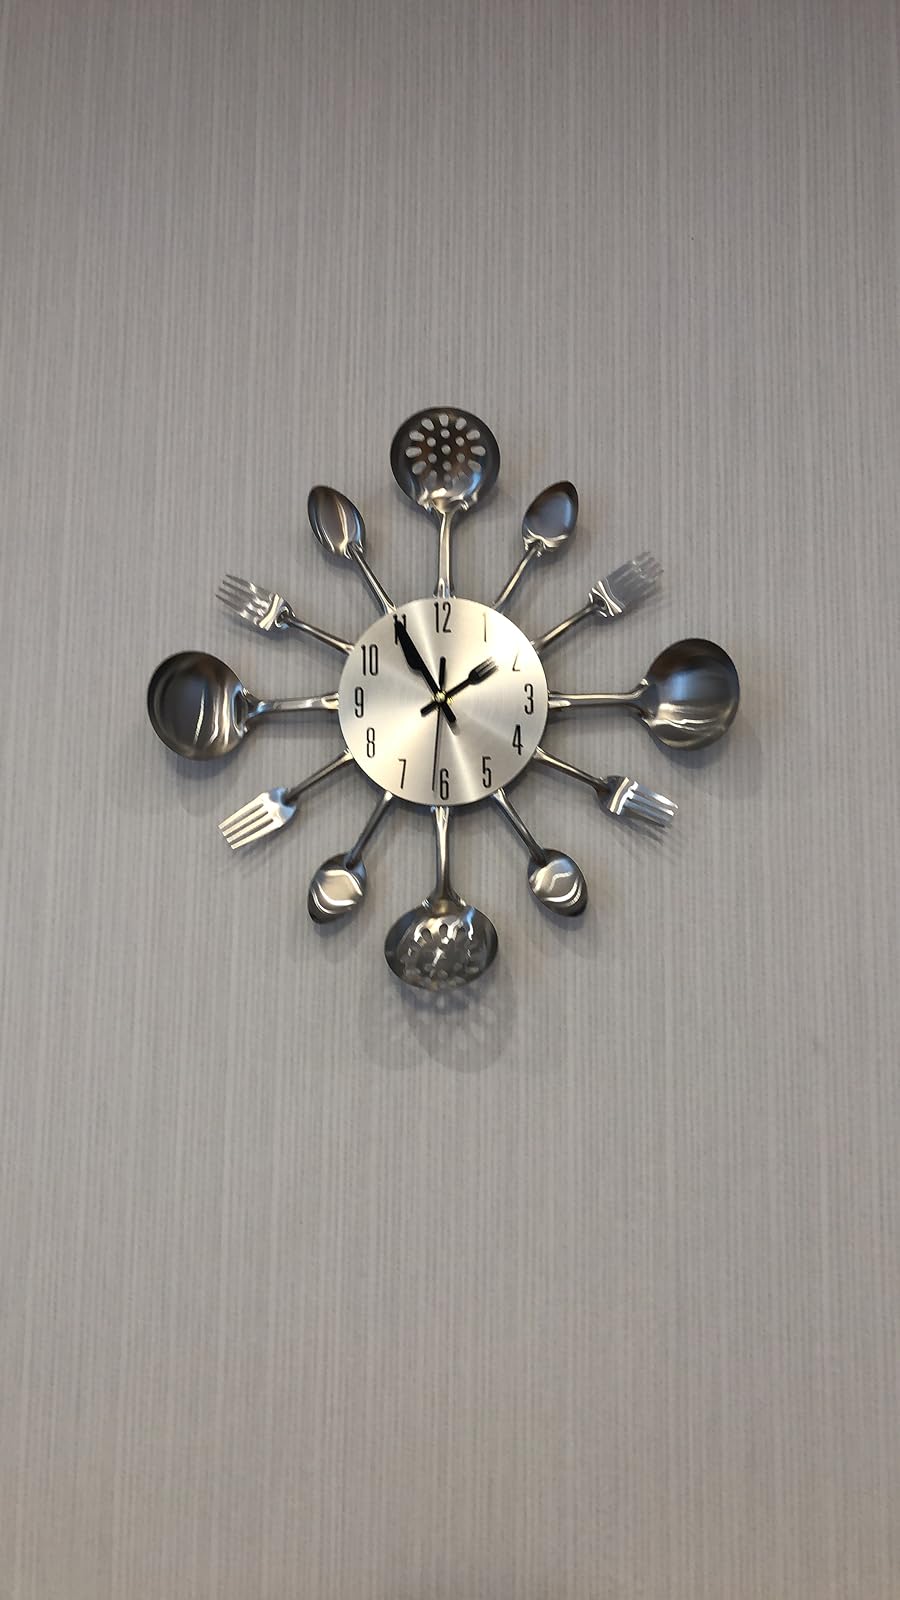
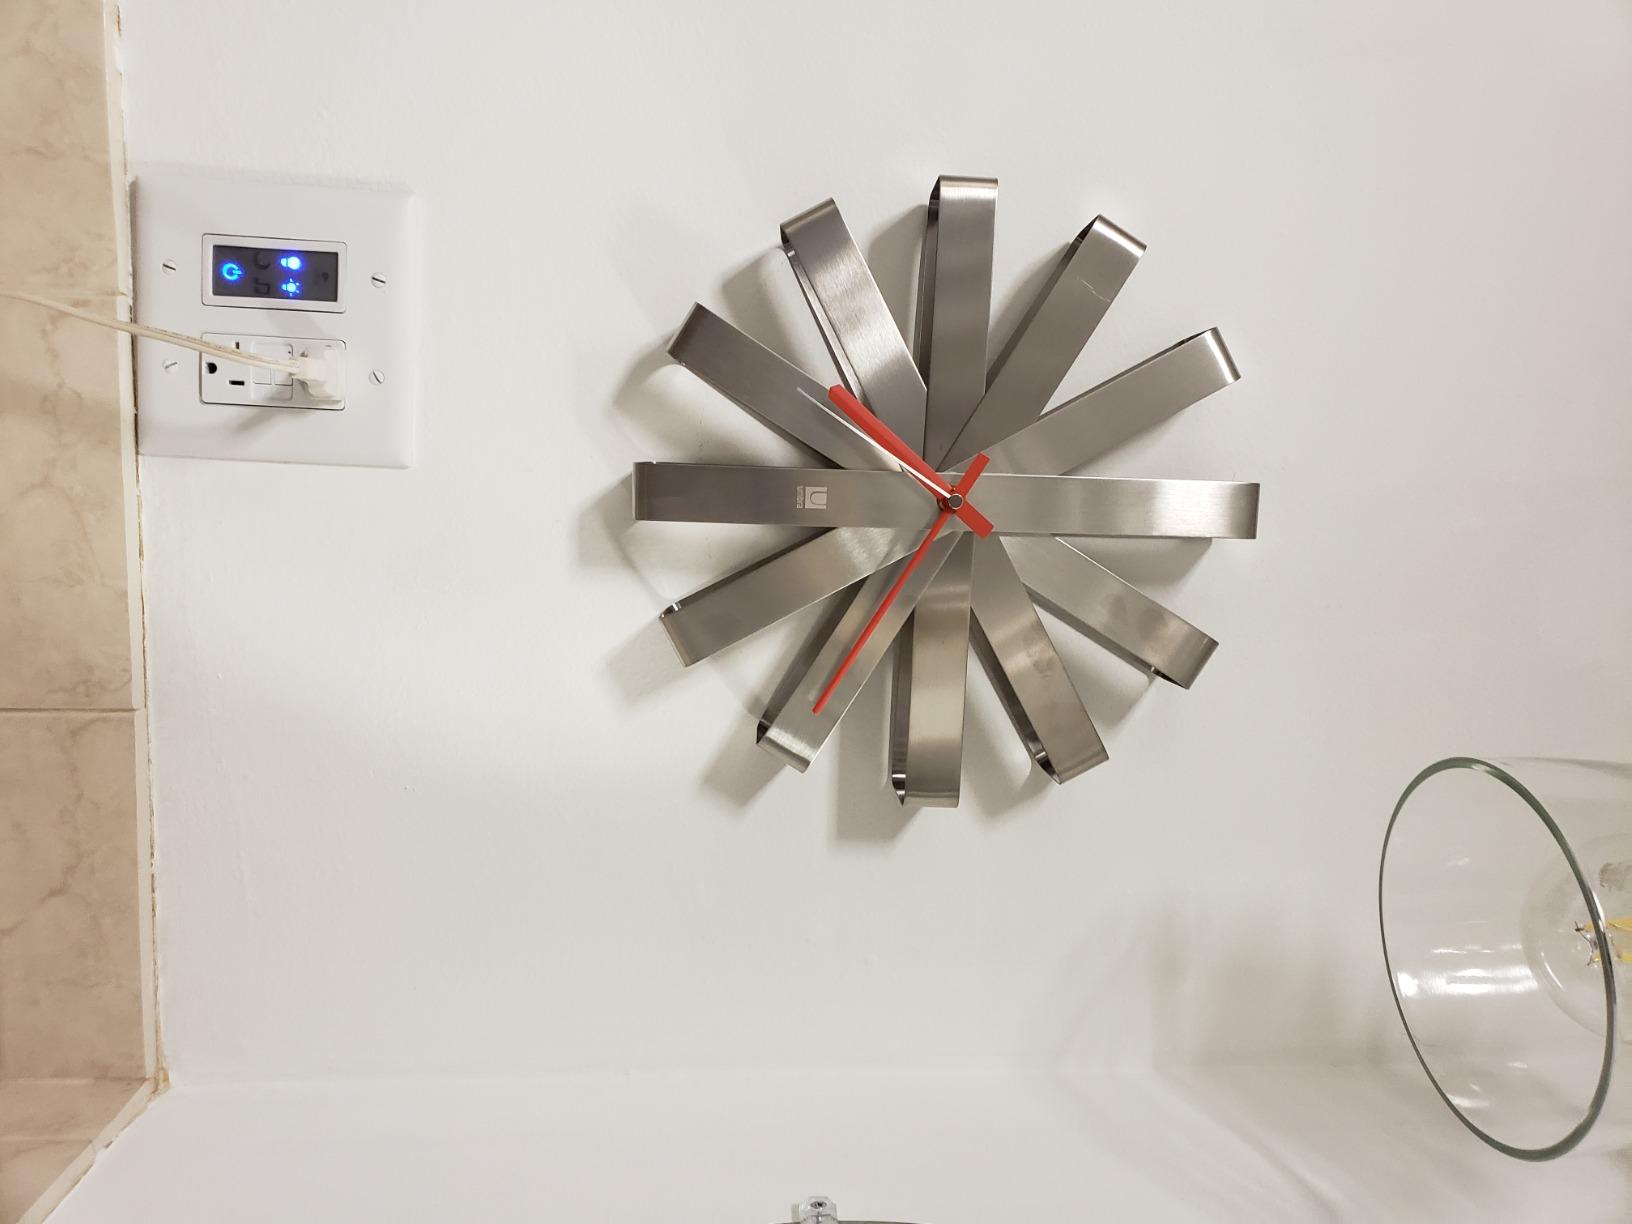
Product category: clock
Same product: no